Lane Tech College Prep High School

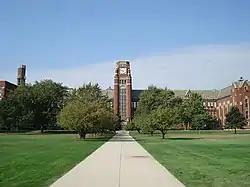
The clock tower at Lane Tech

Lane Tech College Prep High School (often shortened to Lane Tech, full name Albert Grannis Lane Technical College Preparatory High School), is a public four-year selective enrollment magnet high school located in the Roscoe Village neighborhood on the north side of Chicago, Illinois, United States. It is a part of the Chicago Public Schools district. Lane is one of the oldest schools in the city and has an enrollment of over four thousand students, making it the largest high school in the state. Lane is a selective-enrollment-based school in which students must take a test and pass a certain benchmark in order to be offered admission. Lane is one of eleven selective enrollment schools in Chicago. It is a diverse school with many of its students coming from different ethnicities and economic backgrounds. In 2019, Lane Tech was rated the 3rd best public high school in Illinois and 69th in the nation.